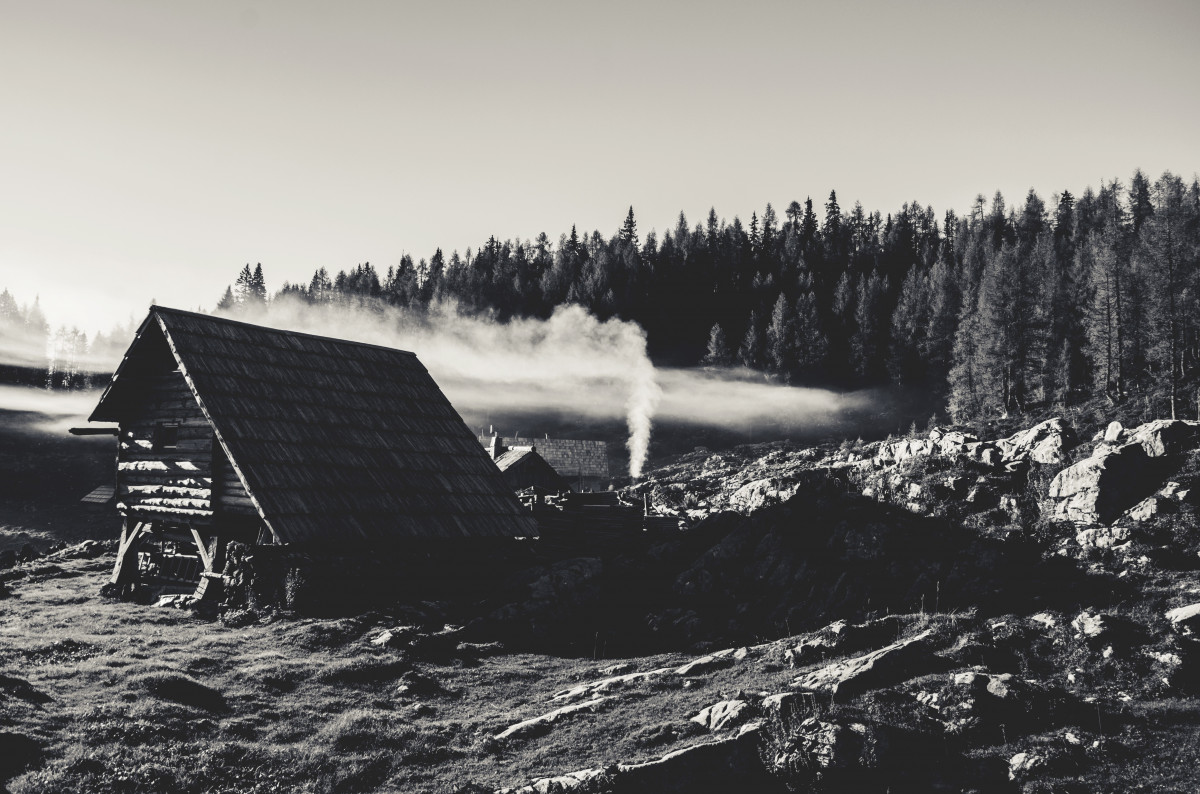
Tags: snow, winter, black and white, wave, wind, ice, vehicle, weather